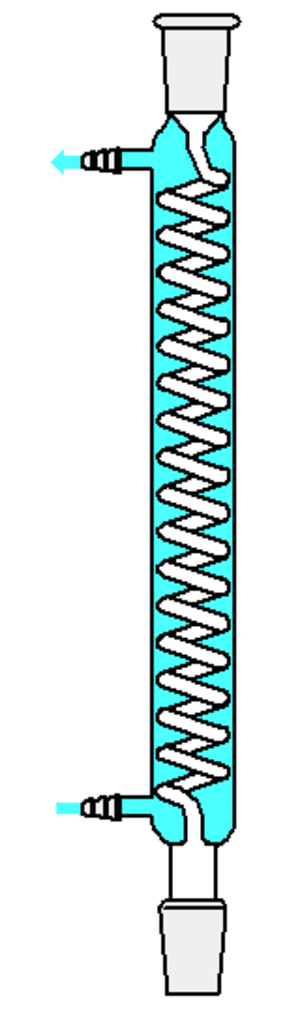
En chimie, un serpentin est un tube de verre en forme de solénoïde, servant le plus souvent d'instrument réfrigérant dans les alambics. Parcouru par un gaz, il est plongé dans un liquide réfrigérant pour faciliter la condensation du gaz.